Three Witches

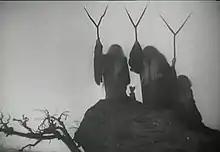
The Three Witches in Orson Welles' controversial 1948 film adaptation

Fuseli's other Macbeth Woodmason painting "Macbeth and the Armed Head" depicts a later scene in which Macbeth is shown MacDuff and warned to be wary of him. Fuseli evidently intended the two paintings to be juxtaposed. He said, "when Macbeth meets with the witches on the heath, it is terrible, because he did not expect the supernatural visitation; but when he goes to the cave to ascertain his fate, it is no longer a subject of terror." Fuseli chose to make MacDuff a near-likeness of Macbeth himself, and considered the painting one of his most poetic in that sense, asking,